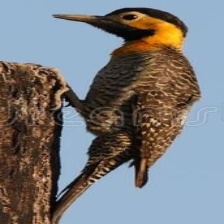
Species: CAMPO FLICKER
Scientific name: COLAPTES CAMPESTRIS